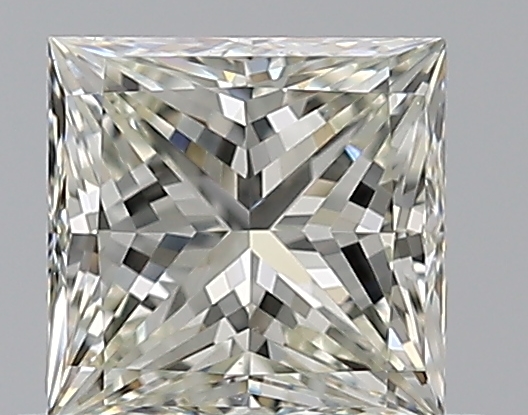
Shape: princess
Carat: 0.71
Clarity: VVS2
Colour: K
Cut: EX
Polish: EX
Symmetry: EX
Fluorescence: N
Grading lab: GIA
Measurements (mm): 4.9 x 4.78 x 3.53